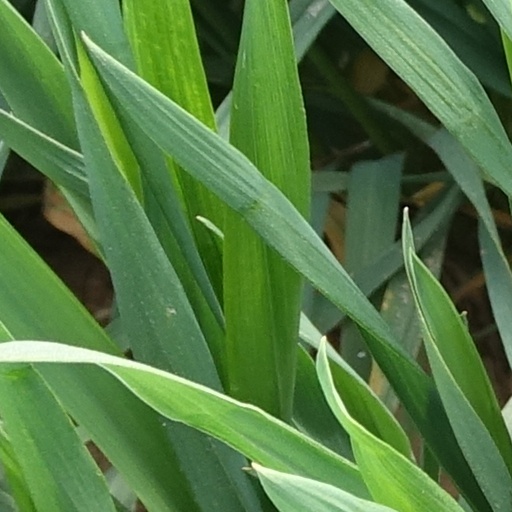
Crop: wheat